Dumbleton

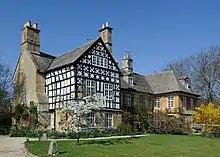
The Old Rectory

St Peter's Church is of Norman origin with mainly 13th-century additions. The chancel was rebuilt in 1862.